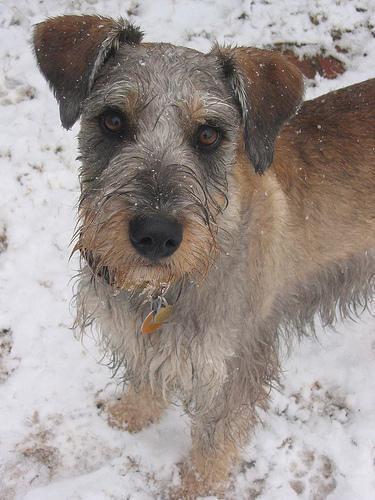
standard_schnauzer